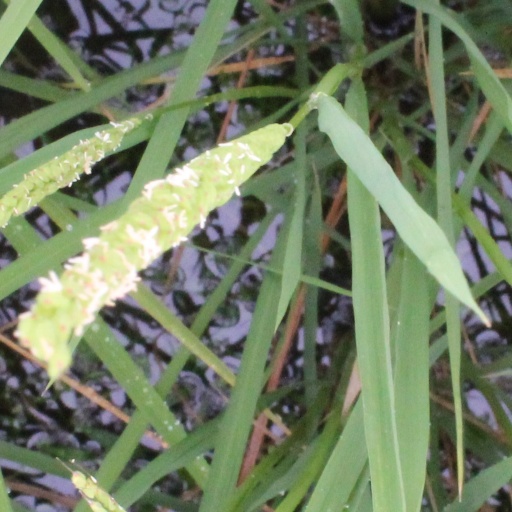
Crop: rice